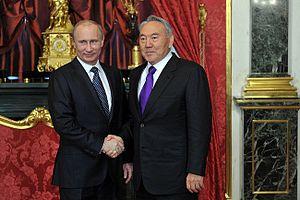
Noursoultan Äbichouly Nazarbaïev, né le 6 juillet 1940 à Chemolgan, est un homme d'État kazakh.